Silvestre S. Herrera

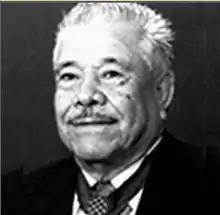
PFC Silvestre S. Herrera, Medal of Honor recipient

Silvestre Santana Herrera (July 17, 1917 – November 26, 2007) was a private first class of the United States Army who received the Medal of Honor for his heroic actions in Mertzwiller, France, during World War II.